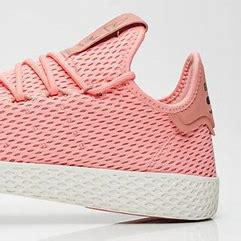
Brand: Adidas
Model: PW Tennis HU